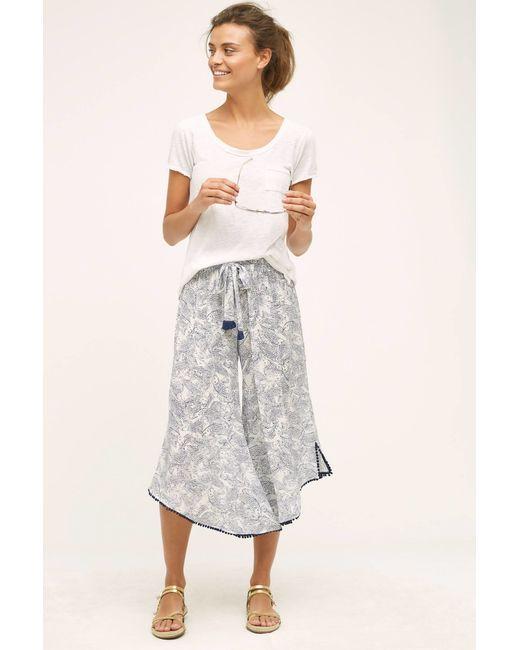
Pomade Strandhose mit weißem Hemd